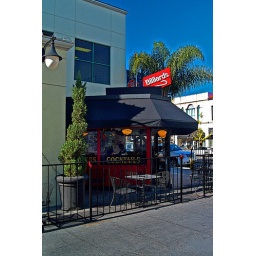
Jake's recognizes the Holiday season by putting little red bows on the fence